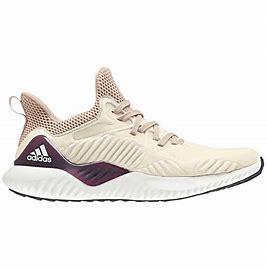
Brand: Adidas
Model: Alphabounce